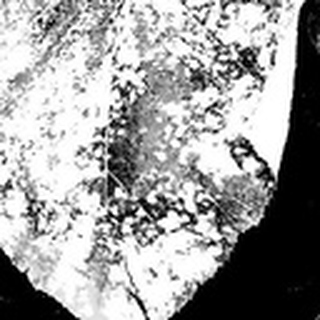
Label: cotton_powdery_mildew